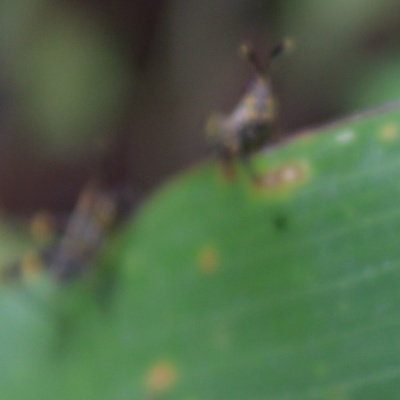
Crop: Maize
Condition: grasshoper